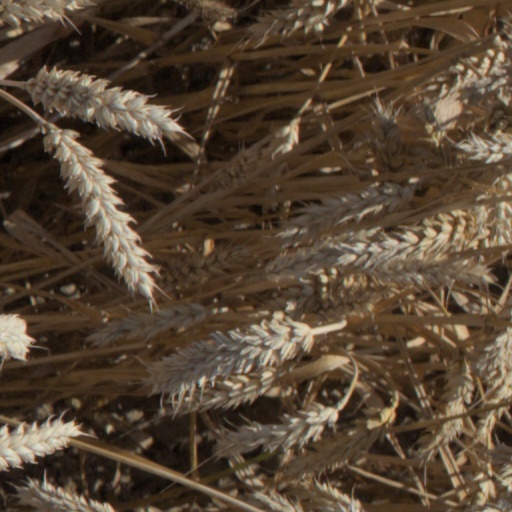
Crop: wheat